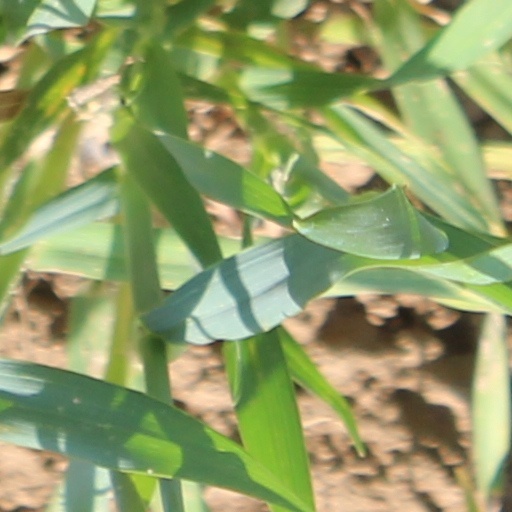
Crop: wheat